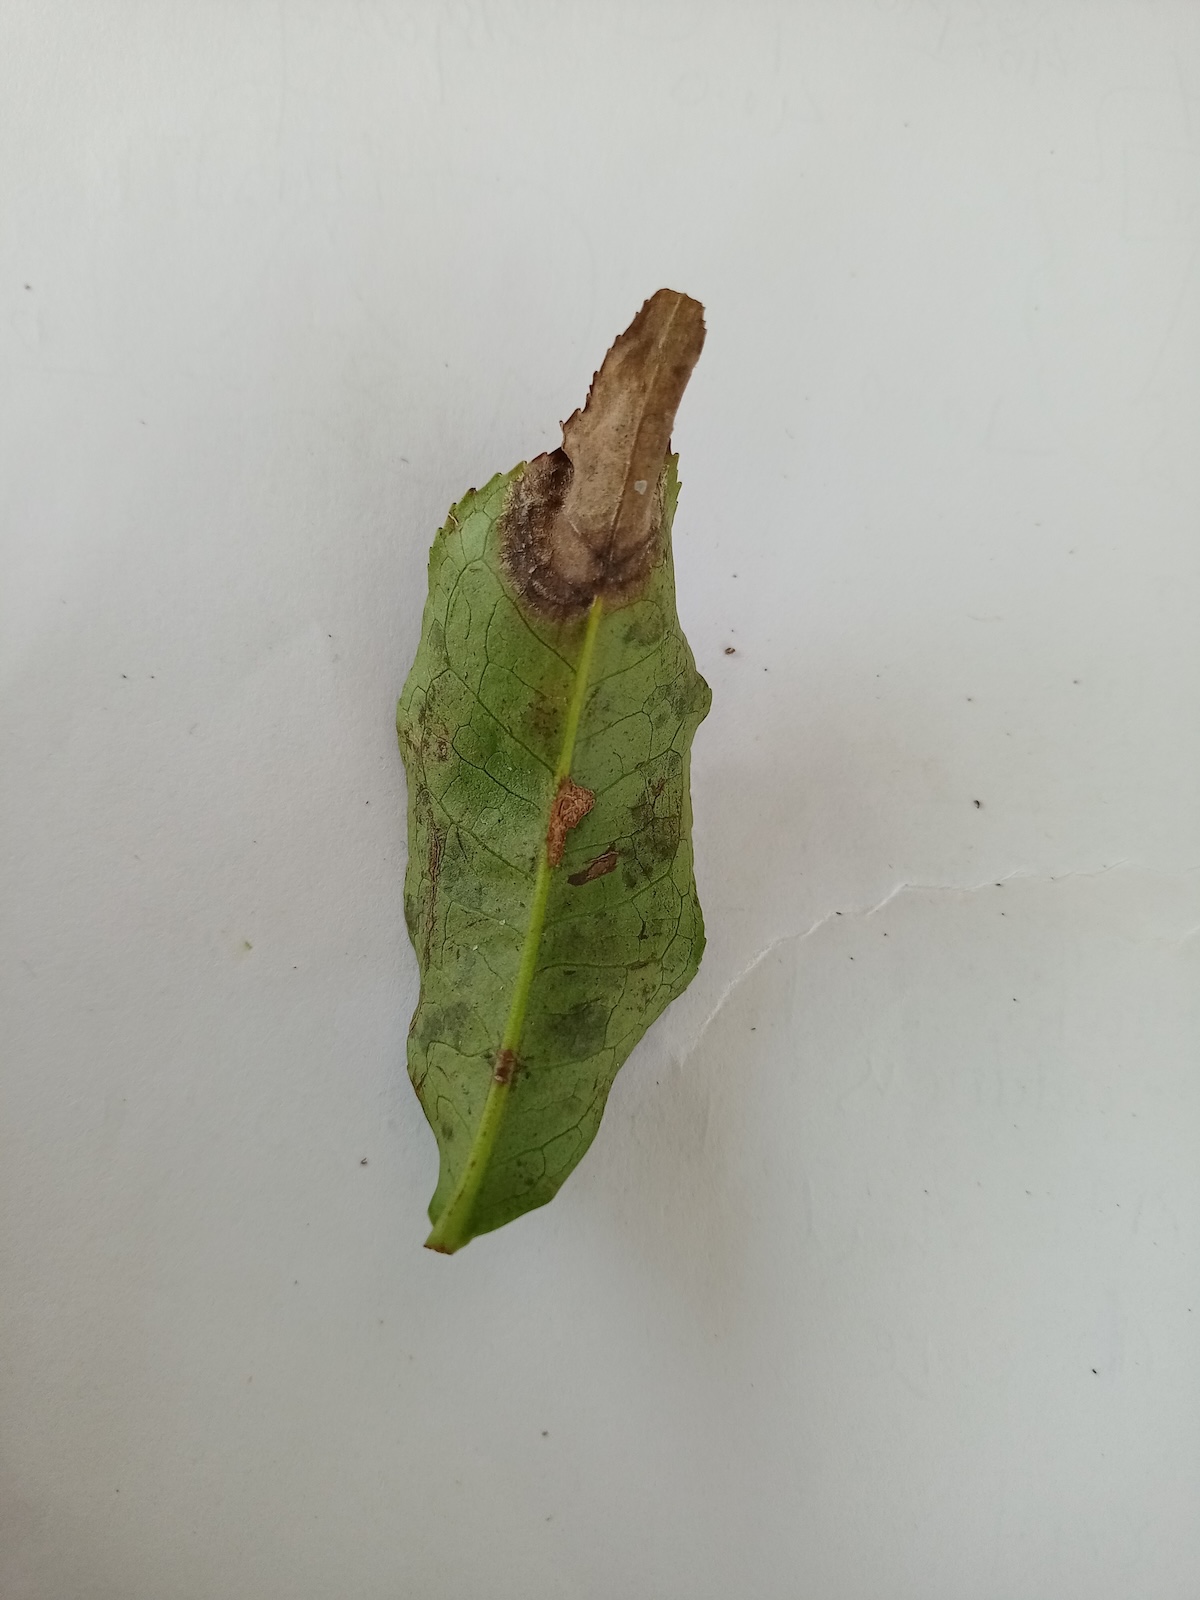
Label: Gray Blight